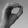
ASL letter: O